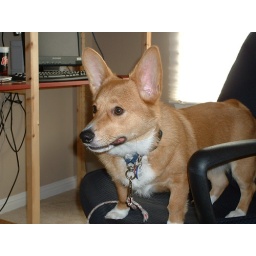
Henri in Leila's office chair just out of reach of the desk.